Fannie (pilot boat)

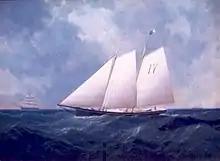
New York Pilot Schooner Fannie, No. 17, painting by Conrad Freitag.

The pilot-boat "Fannie," was built in 1860 and launched on July 12, 1860 at the Edward F. Williams shipyard, in Greenpoint, Brooklyn, for the New York and Sandy Hook Pilots. She was owned by Captain Edward Mersenee of New York.